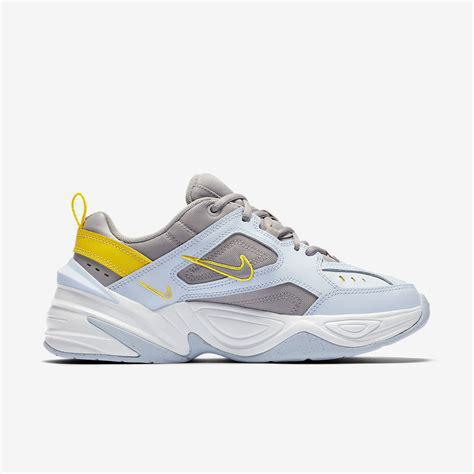
Brand: Nike
Model: M2K Tekno